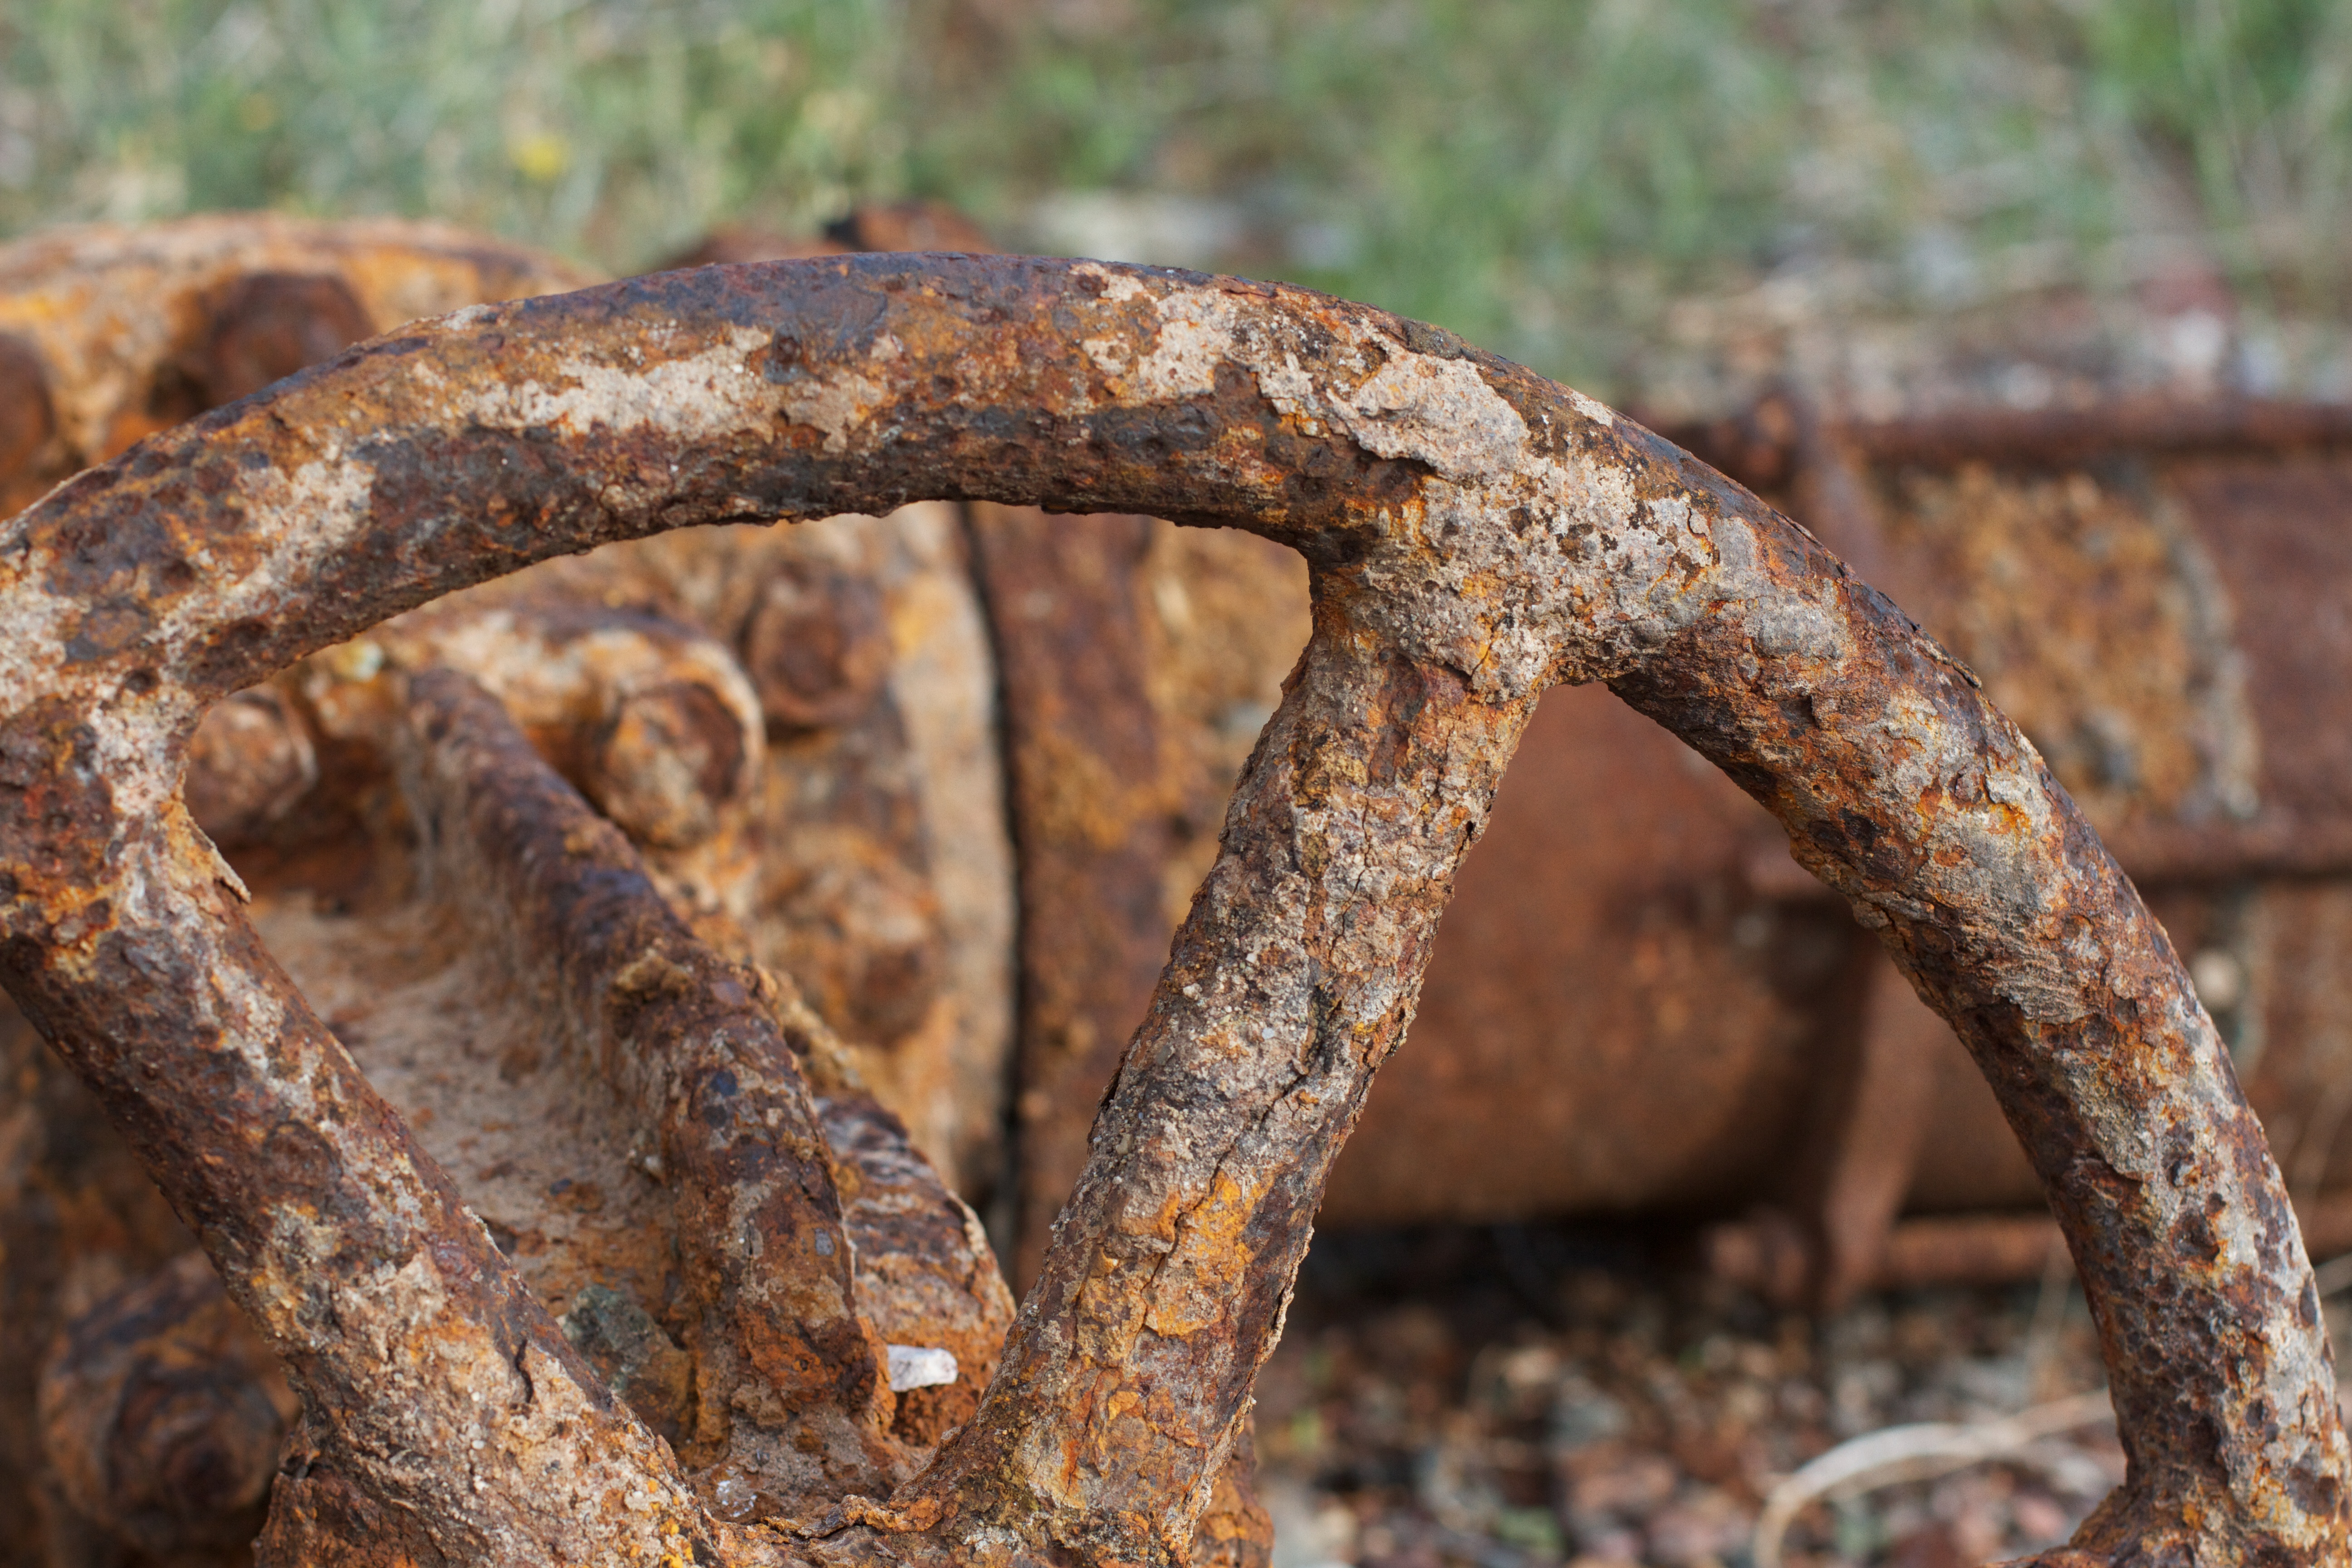
tree, branch, wood, trunk, wildlife, rust, horn, soil, reptile, fauna, close up, serpent, macro photography, boa constrictor, scaled reptile, boas